Kroppedal

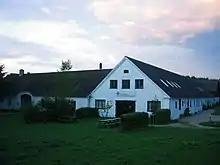
Kroppedal Museum in Vridsløsemagle, Denmark

Kroppedal is a cultural-historical and astronomical museum in Vridsløsemagle from Copenhagen, Denmark. Kroppedal is the national museum of Danish astronomy, has a large archaeological unit, and an ethnological unit specializing in modern society.